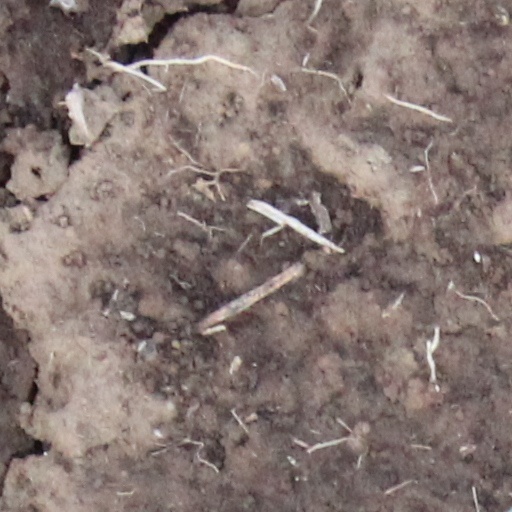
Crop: wheat